Epica (band)

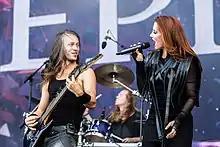
The contrast between Simone Simons' operatic vocals and Mark Jansen's death growls is a feature of Epica's music.

Simone Simons stated on February 1, 2020, that pre-production for the next album had been completed. On March 11, 2020, the band entered the studio to begin recording their new album and, in turn, released studio vlogs showing the album-making process for their upcoming eighth studio album. Mark Jansen said in an interview that the album's release date could be delayed due to the COVID-19 pandemic. It was reported on April 17, 2020, that Simone Simons had finished recording vocals for the new album. Mark Jansen later confirmed on September 2, 2020, that the album had been recorded, mixed, and mastered, with orchestrations and choir completed before the band began recording.